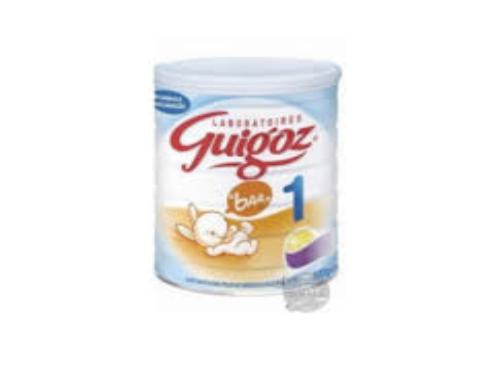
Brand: Guigoz
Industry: Food